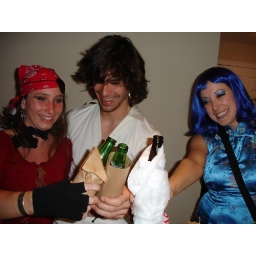
Apparently open containers are legal in California if you wrap them in a paper bag. Or a plastic bag in Shauna's case.